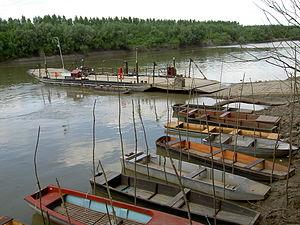
Mindszent est une ville et une commune du comitat de Csongrád en Hongrie.